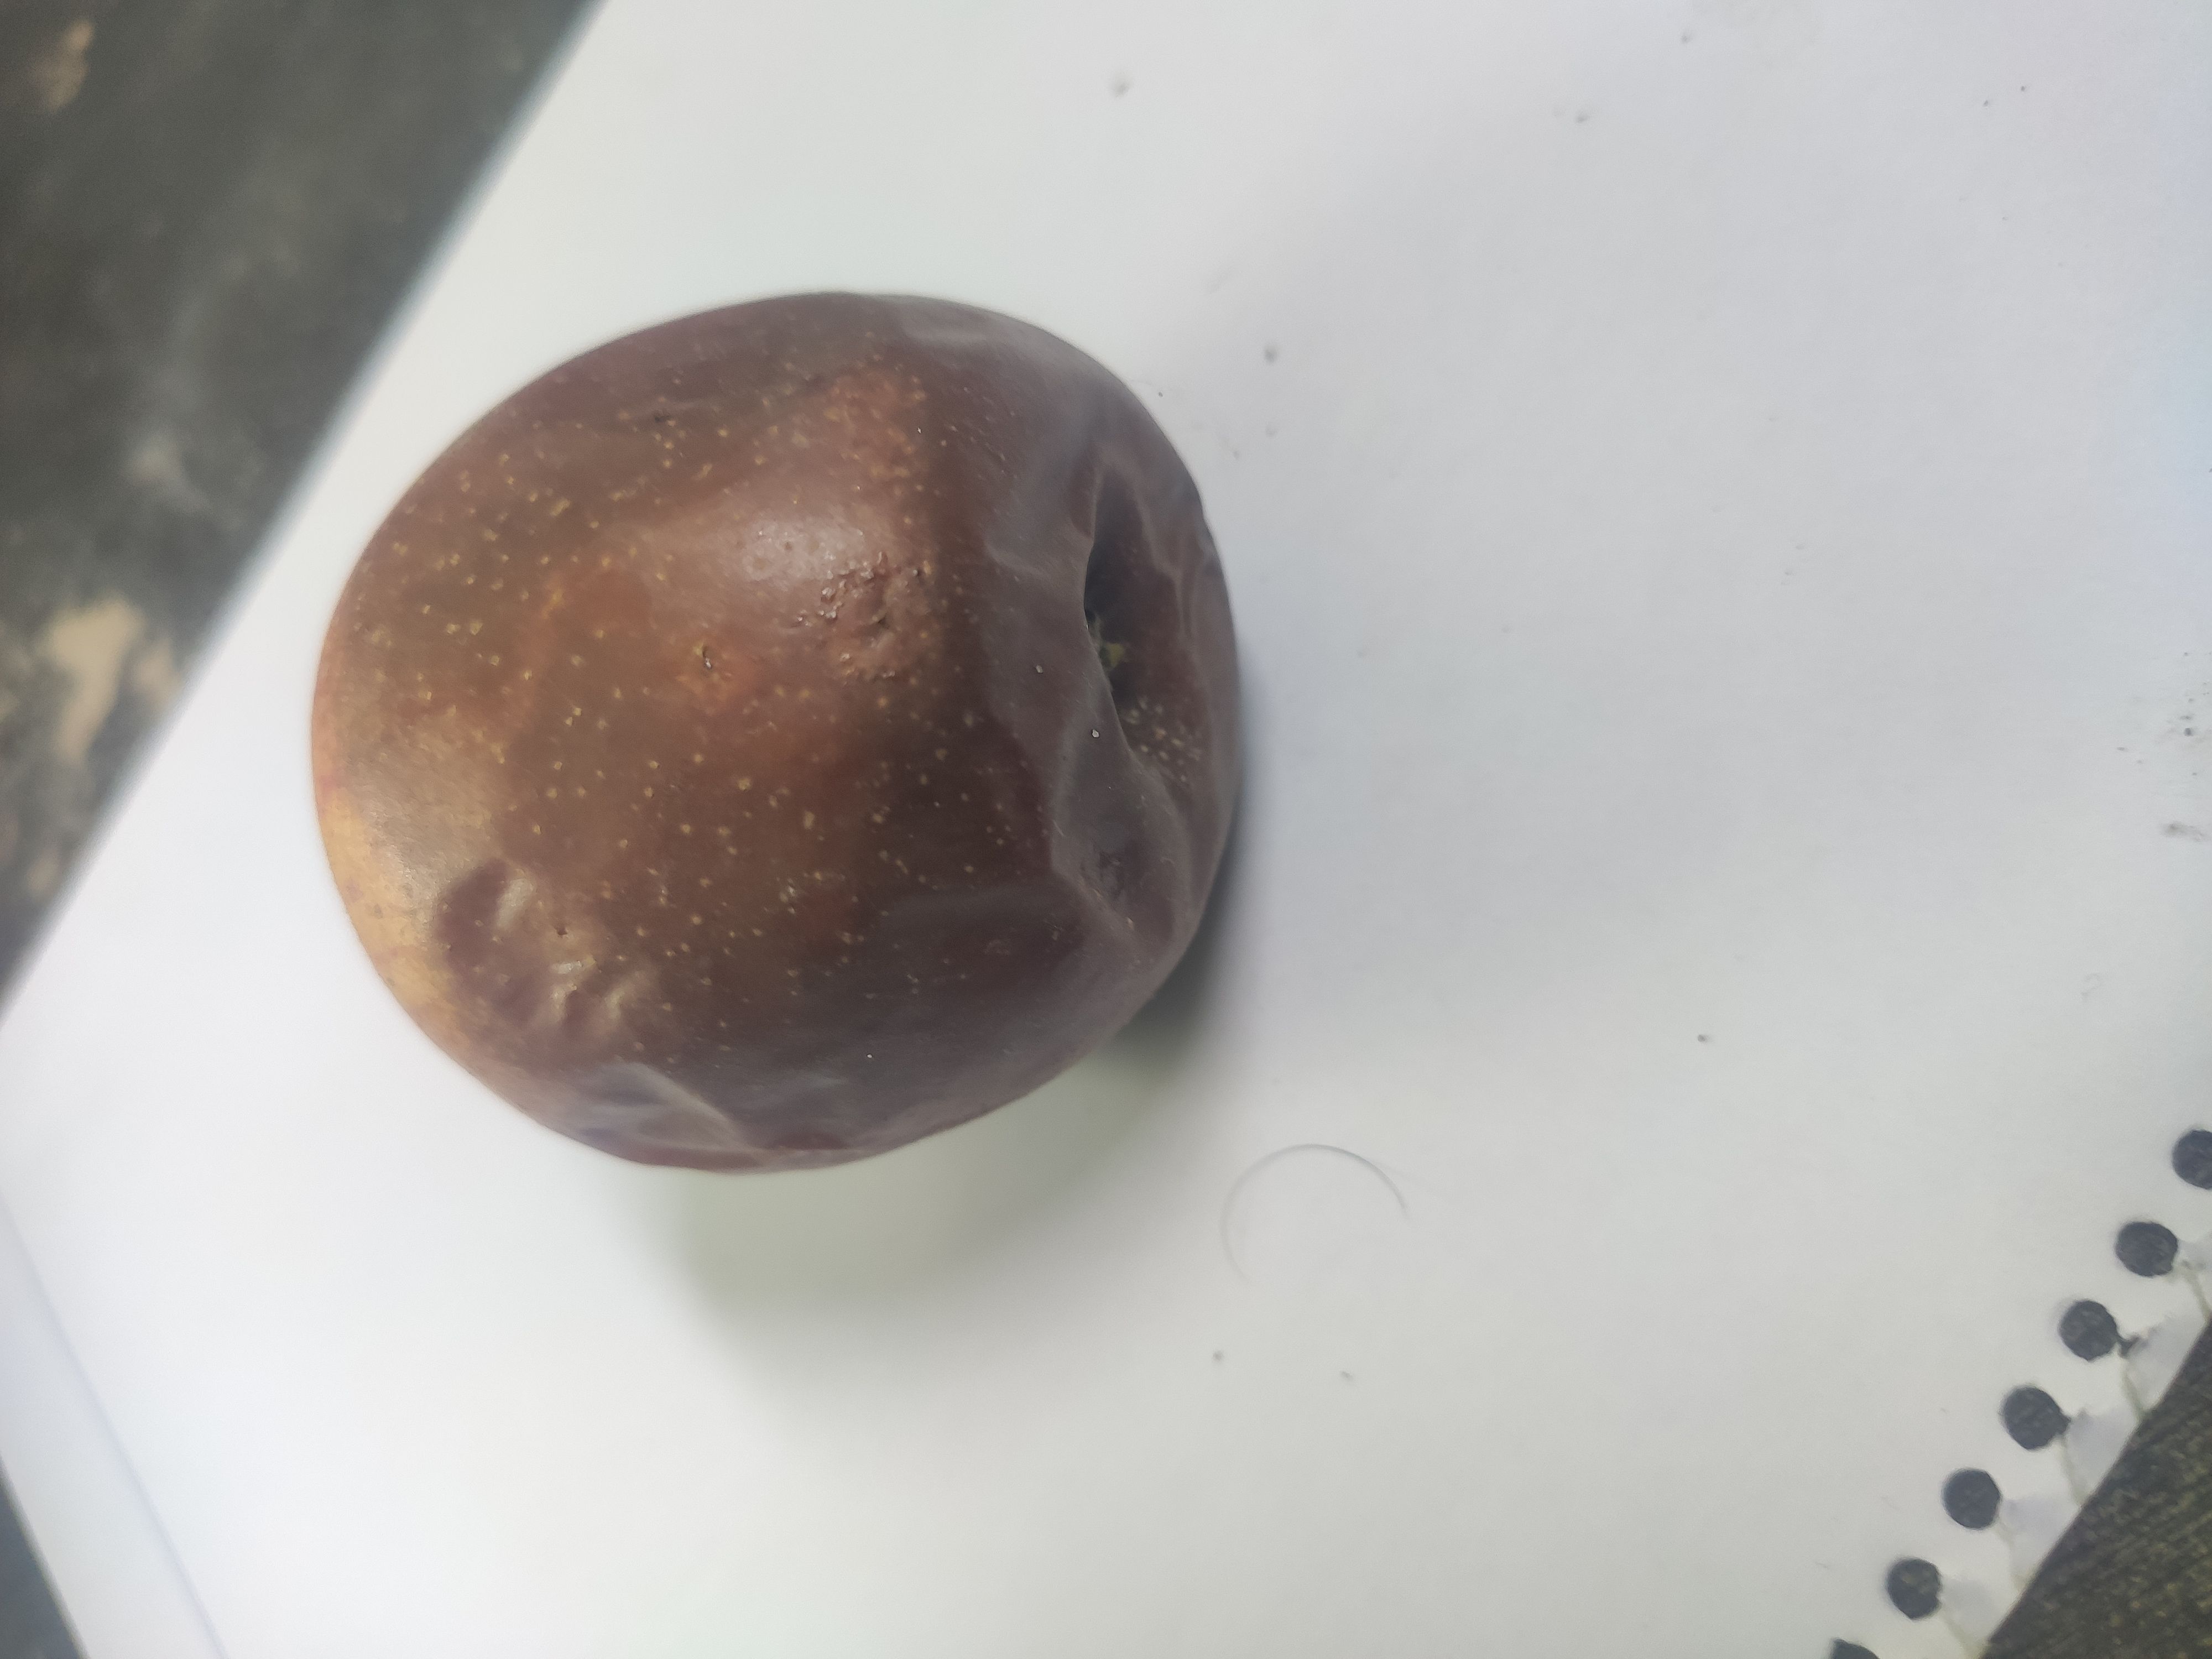
Fruit: apple
Grade: 3rd-grade